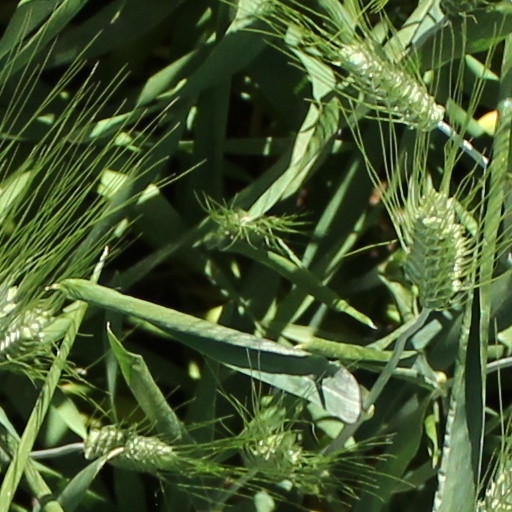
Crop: wheat